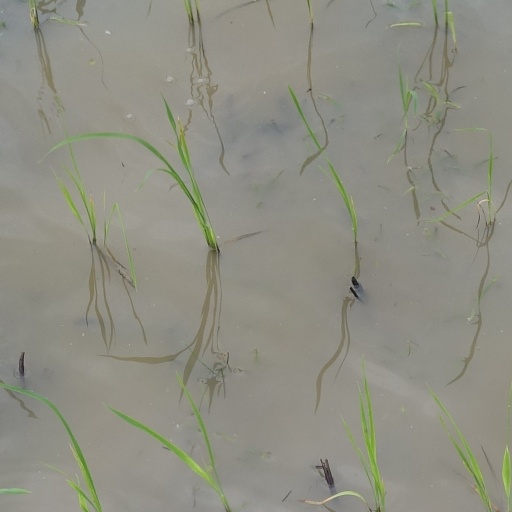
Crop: rice